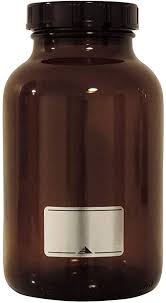
Waste category: glass